Caribou, Colorado

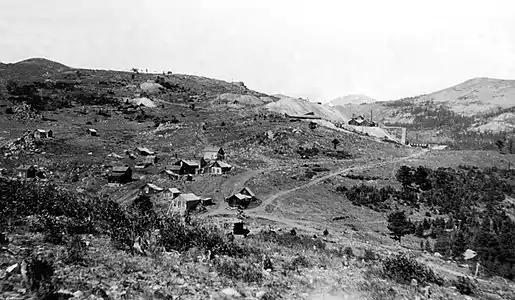
Caribou, circa 1911

A prospector named Conger discovered placer gold downstream from Caribou in 1861. He eventually followed the gold up Coon Trail Creek, and discovered the first silver vein in what later became the Caribou district.